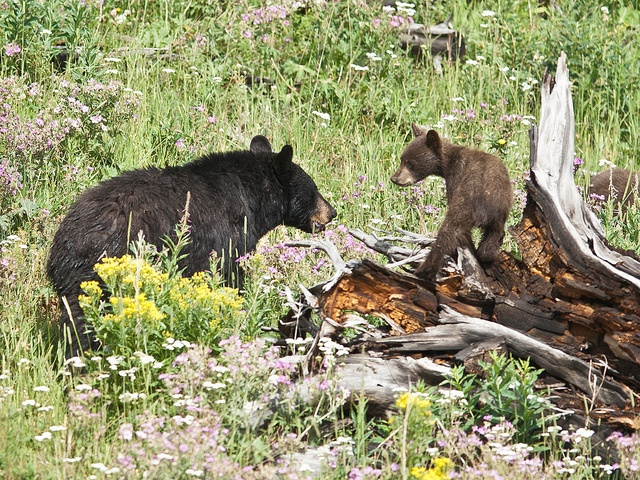
This photo shows an adult bear and a bear cub.
A bear and its cub playing in the forest.
A ADULT BEAR AND A BABY BEAR STANDING ON TREES
The two bears was outside on the tree bark
A mother bear looking at a cub in a flowery field.